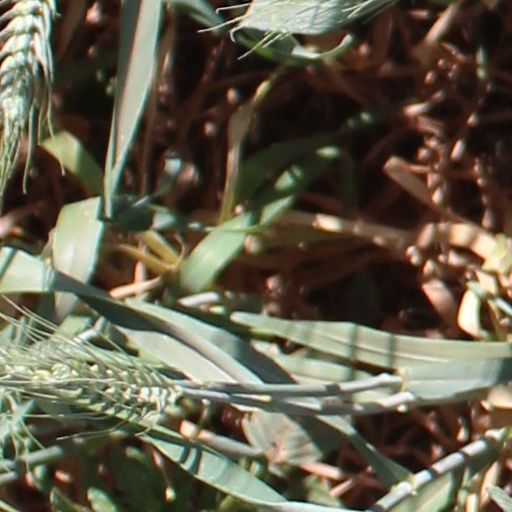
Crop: wheat